1961 Ndola Transair Sweden DC-6 crash

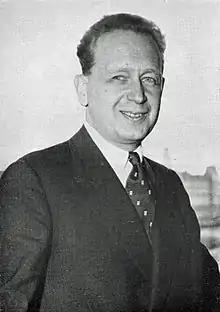
Dag Hammarskjöld, 1950s

Following the death of Hammarskjöld, there were three inquiries into the circumstances that led to the crash: the Rhodesian Board of Investigation, the Rhodesian Commission of Inquiry and the UN Commission of Investigation.